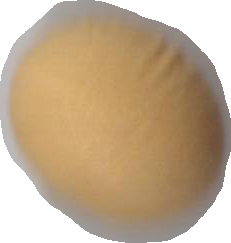
Variety: Dega